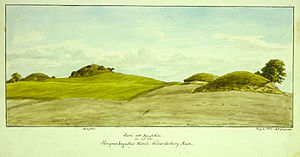
Kregme Sogn
Akvarel af Maglehøj, Brederød, malet af Andreas Peter Madsen 1887
Kregme Sogn er et sogn i Frederiksværk Provsti. Sognet ligger i Halsnæs Kommune; indtil Kommunalreformen i 1970 lå det i Strø Herred. I Kregme Sogn ligger Kregme Kirke.